Selwyn Carrol

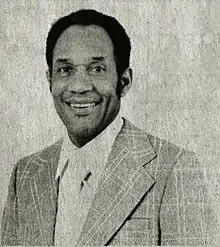
Carrol in 1976

Selwyn George Carrol (October 31, 1928 – December 21, 2010) was an American politician who served as a member of the Alaska House of Representatives from 1972 to 1974.